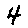
Label: 4